Kai Remlov

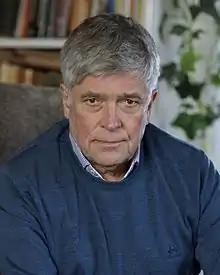

Kai Remlov (born December 30, 1946) is a Norwegian actor. He has been engaged with the National Theater in Oslo since 1973, including at its Torshov Theater.